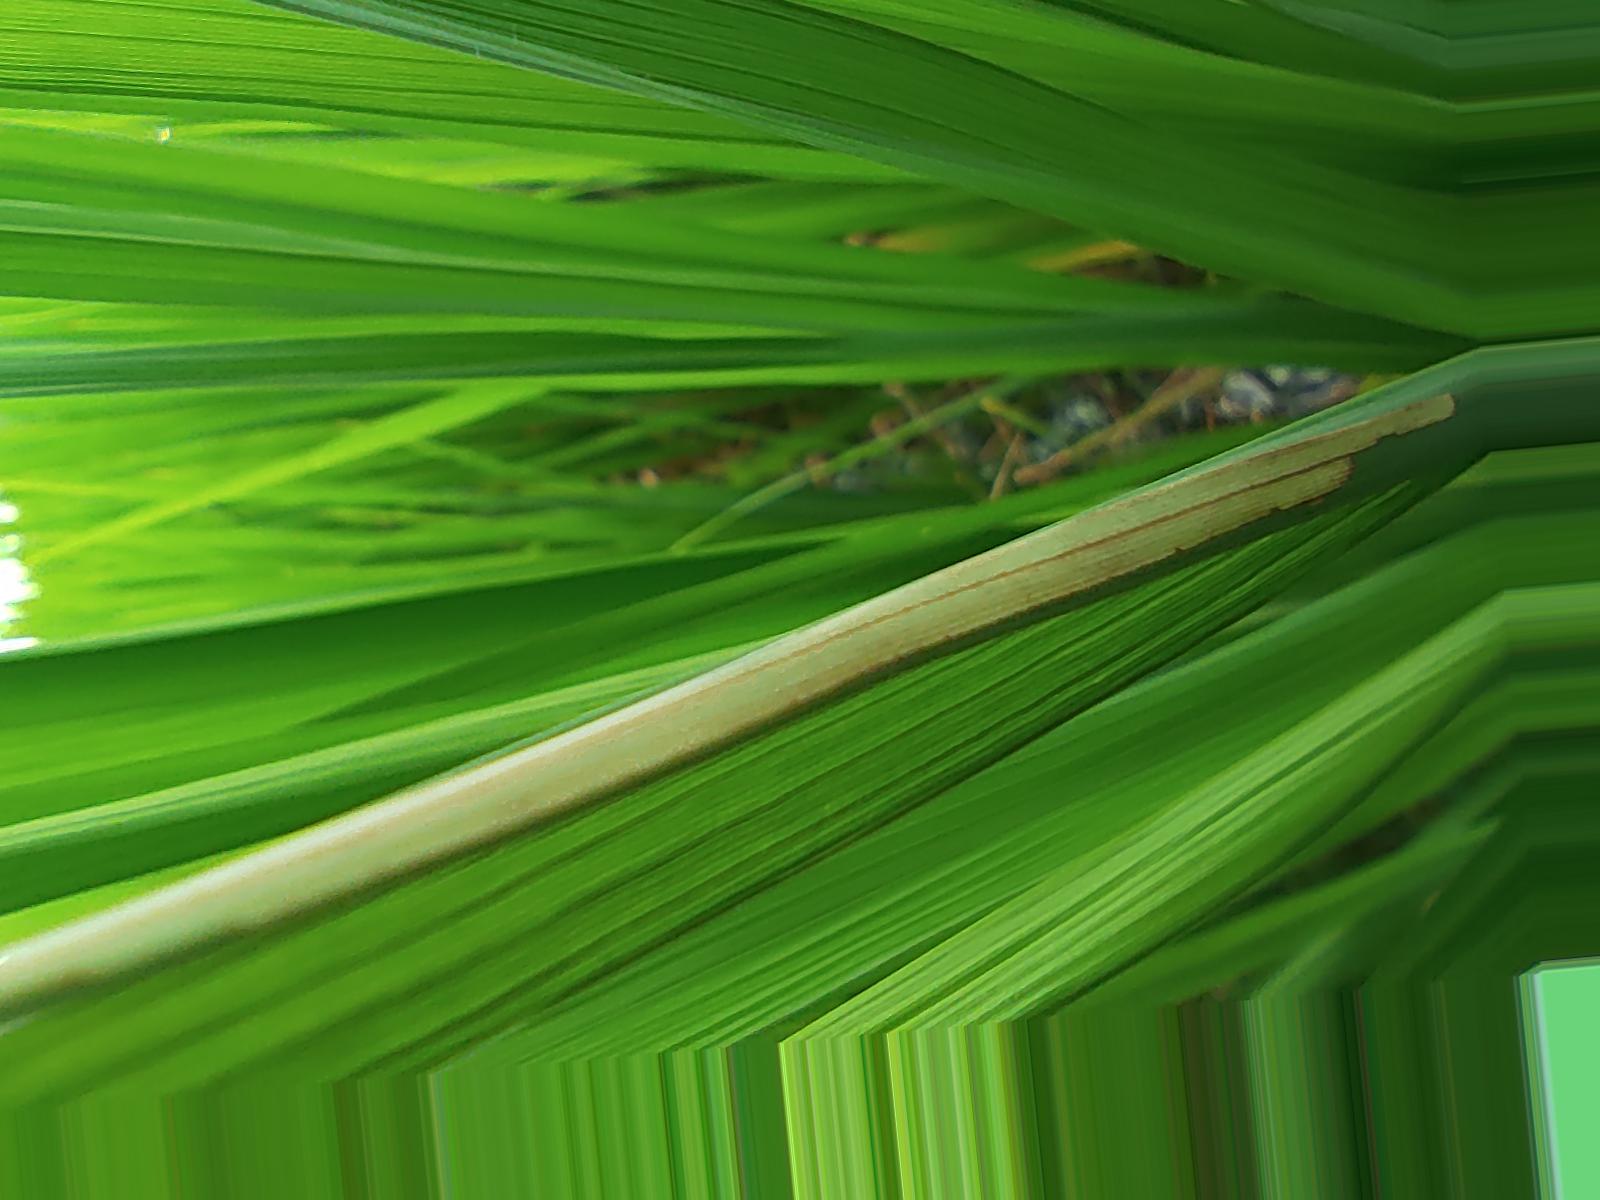
Nhãn: Sâu gai ( Hispa )